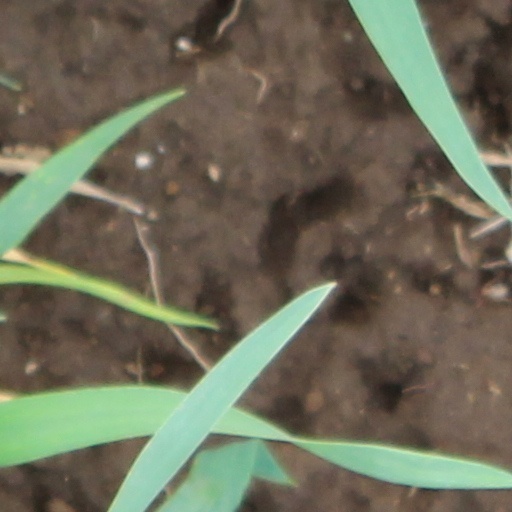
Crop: wheat